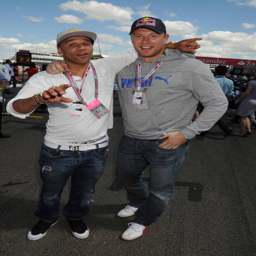
person and cricket player visit the paddock during race day ahead of event .